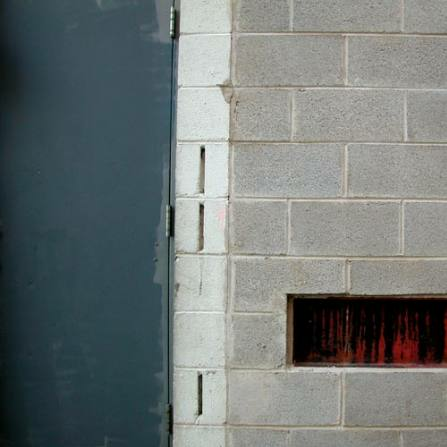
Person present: No